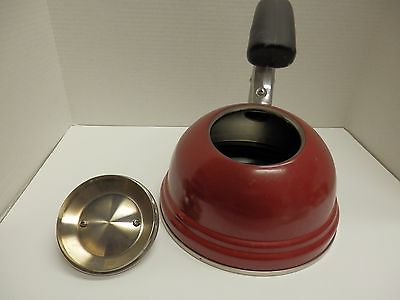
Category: kettle